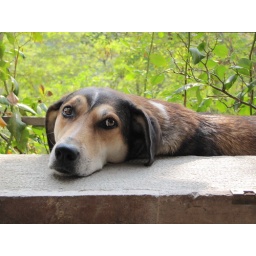
It was hanging out by our kitchen door while we were cooking.